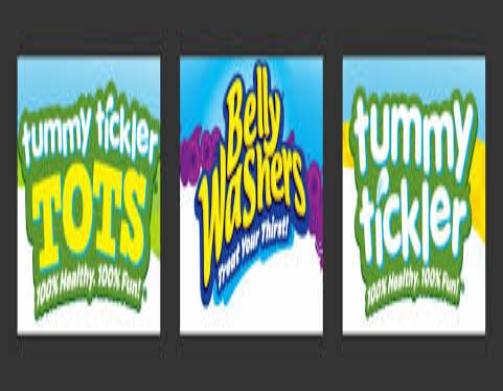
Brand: Bellywashers
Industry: Food